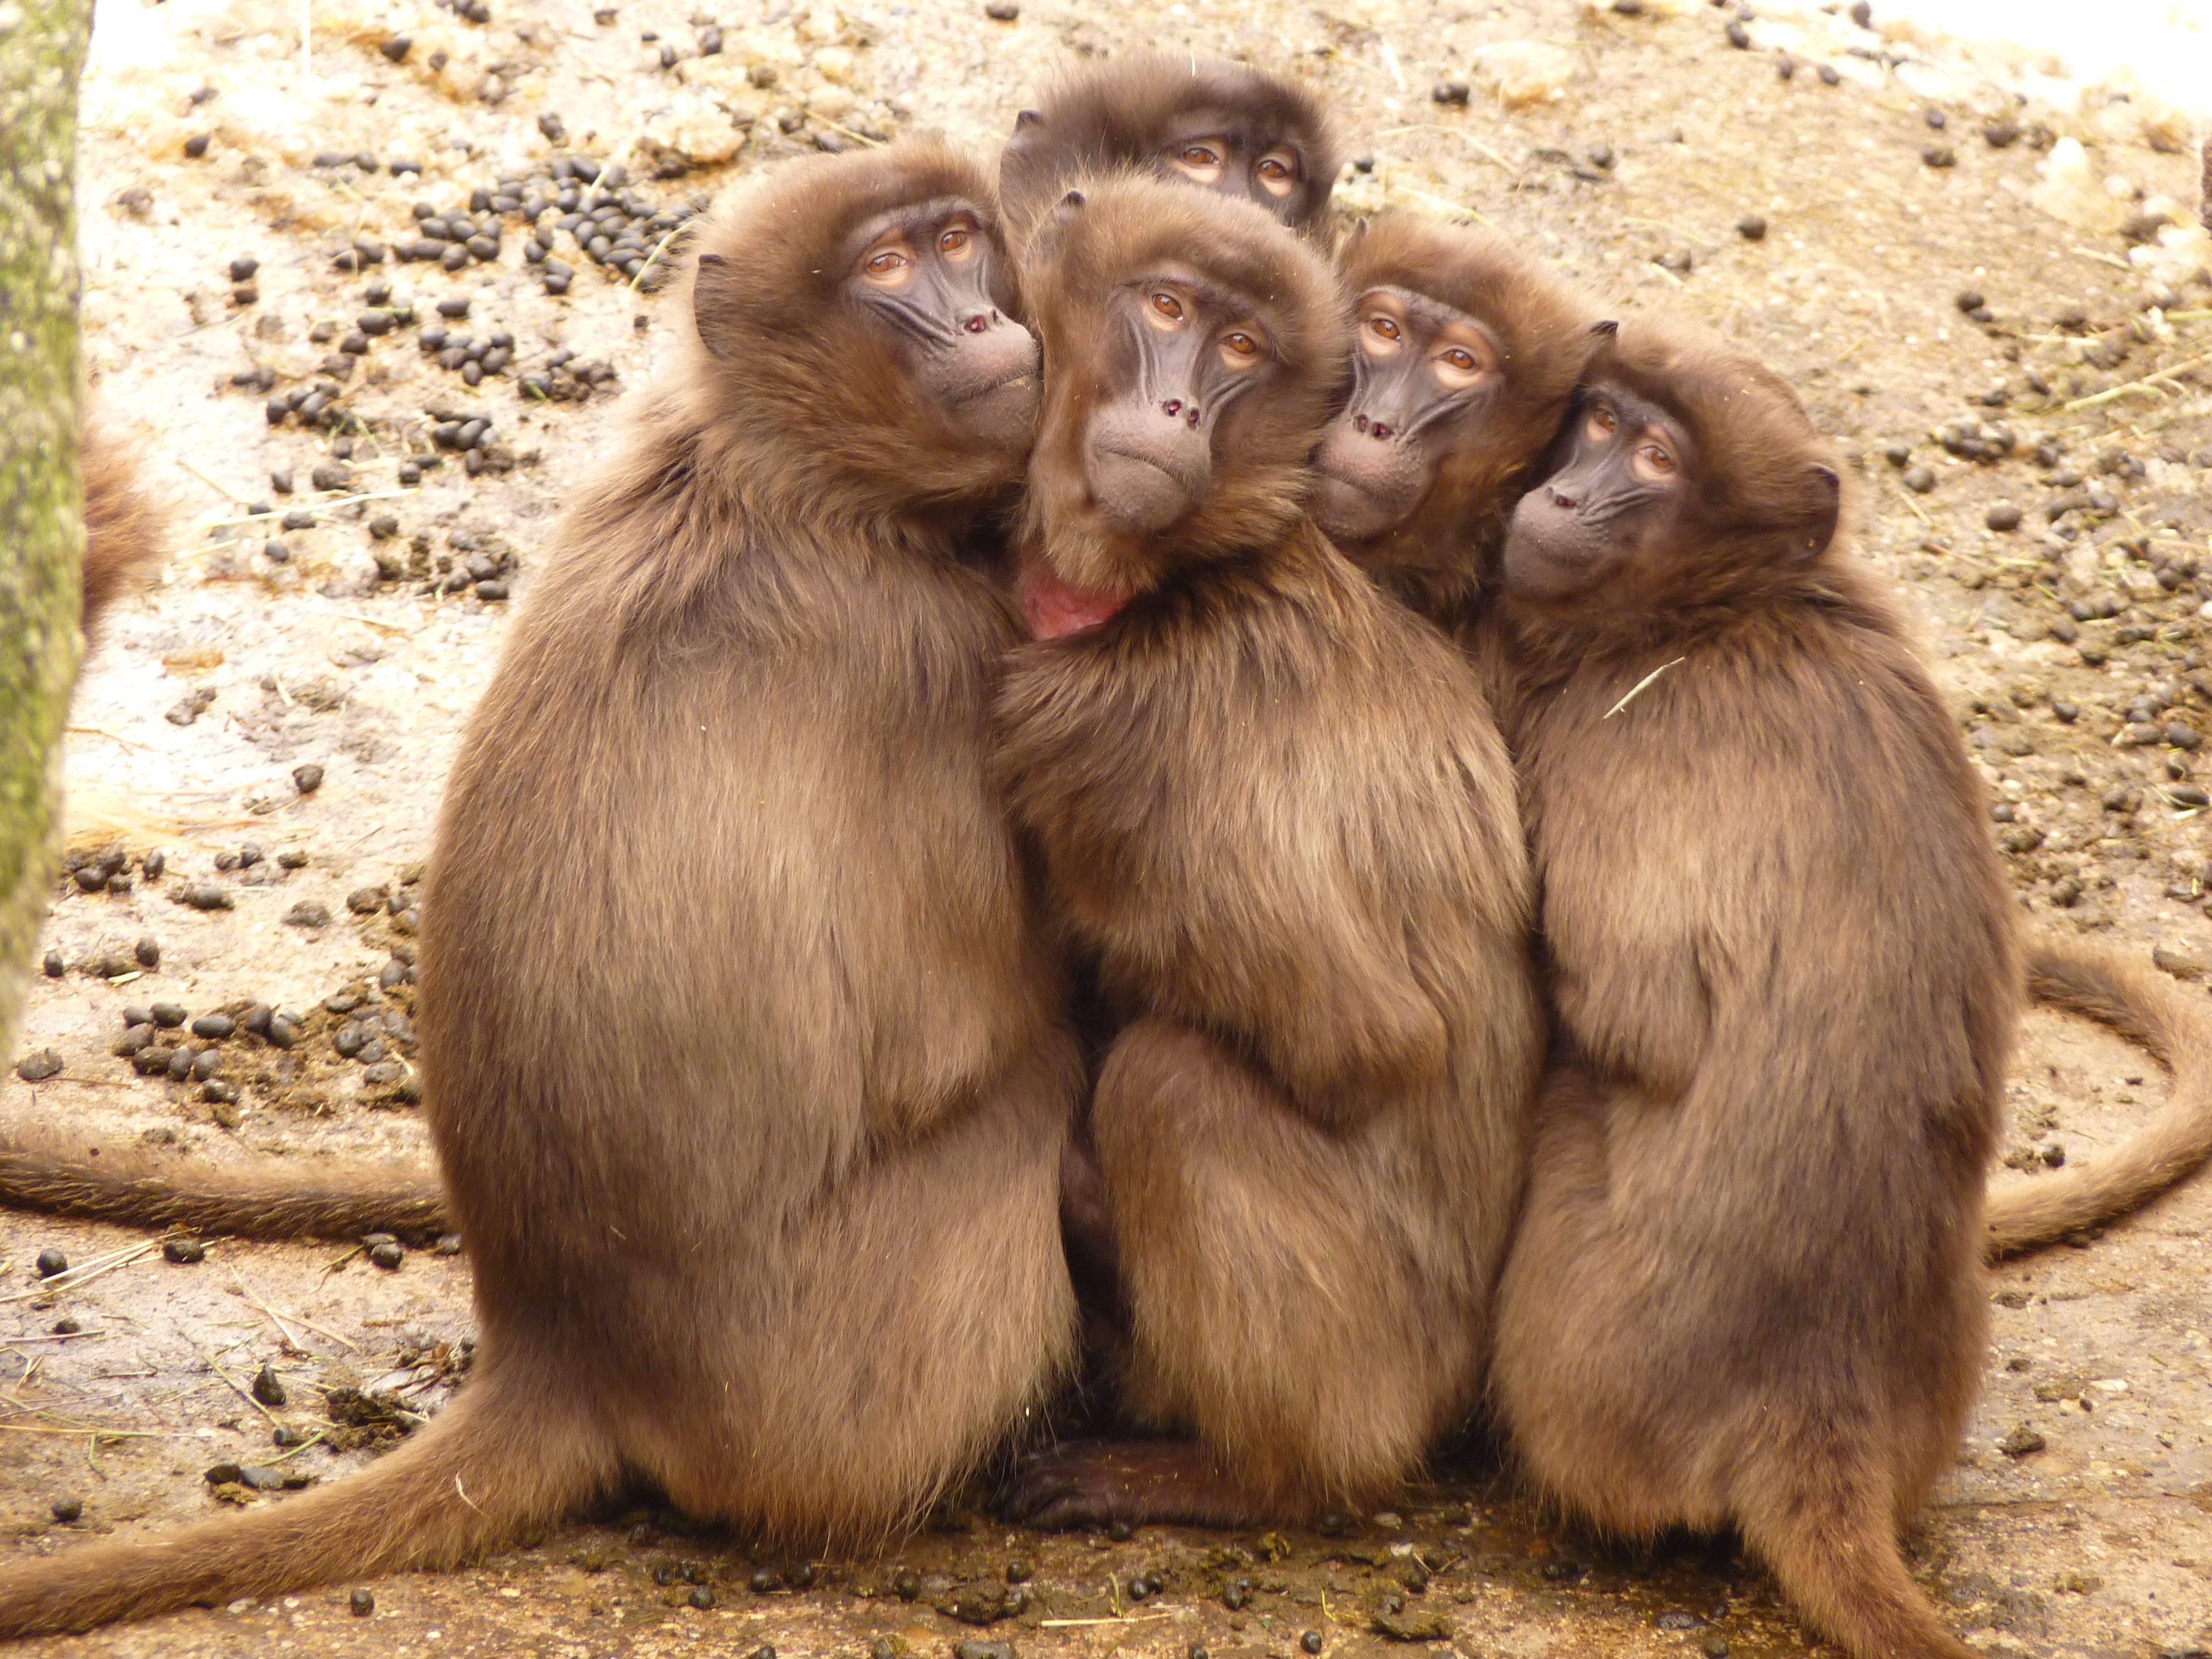
wildlife, zoo, mammal, freeze, monkey, fauna, primate, baboon, selfie, vertebrate, baboons, macaque, old world monkey